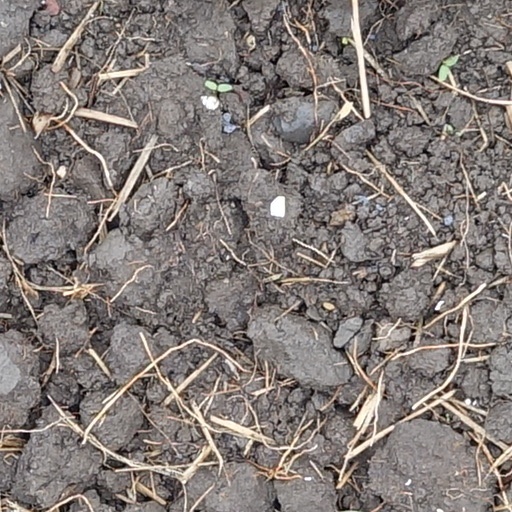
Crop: wheat